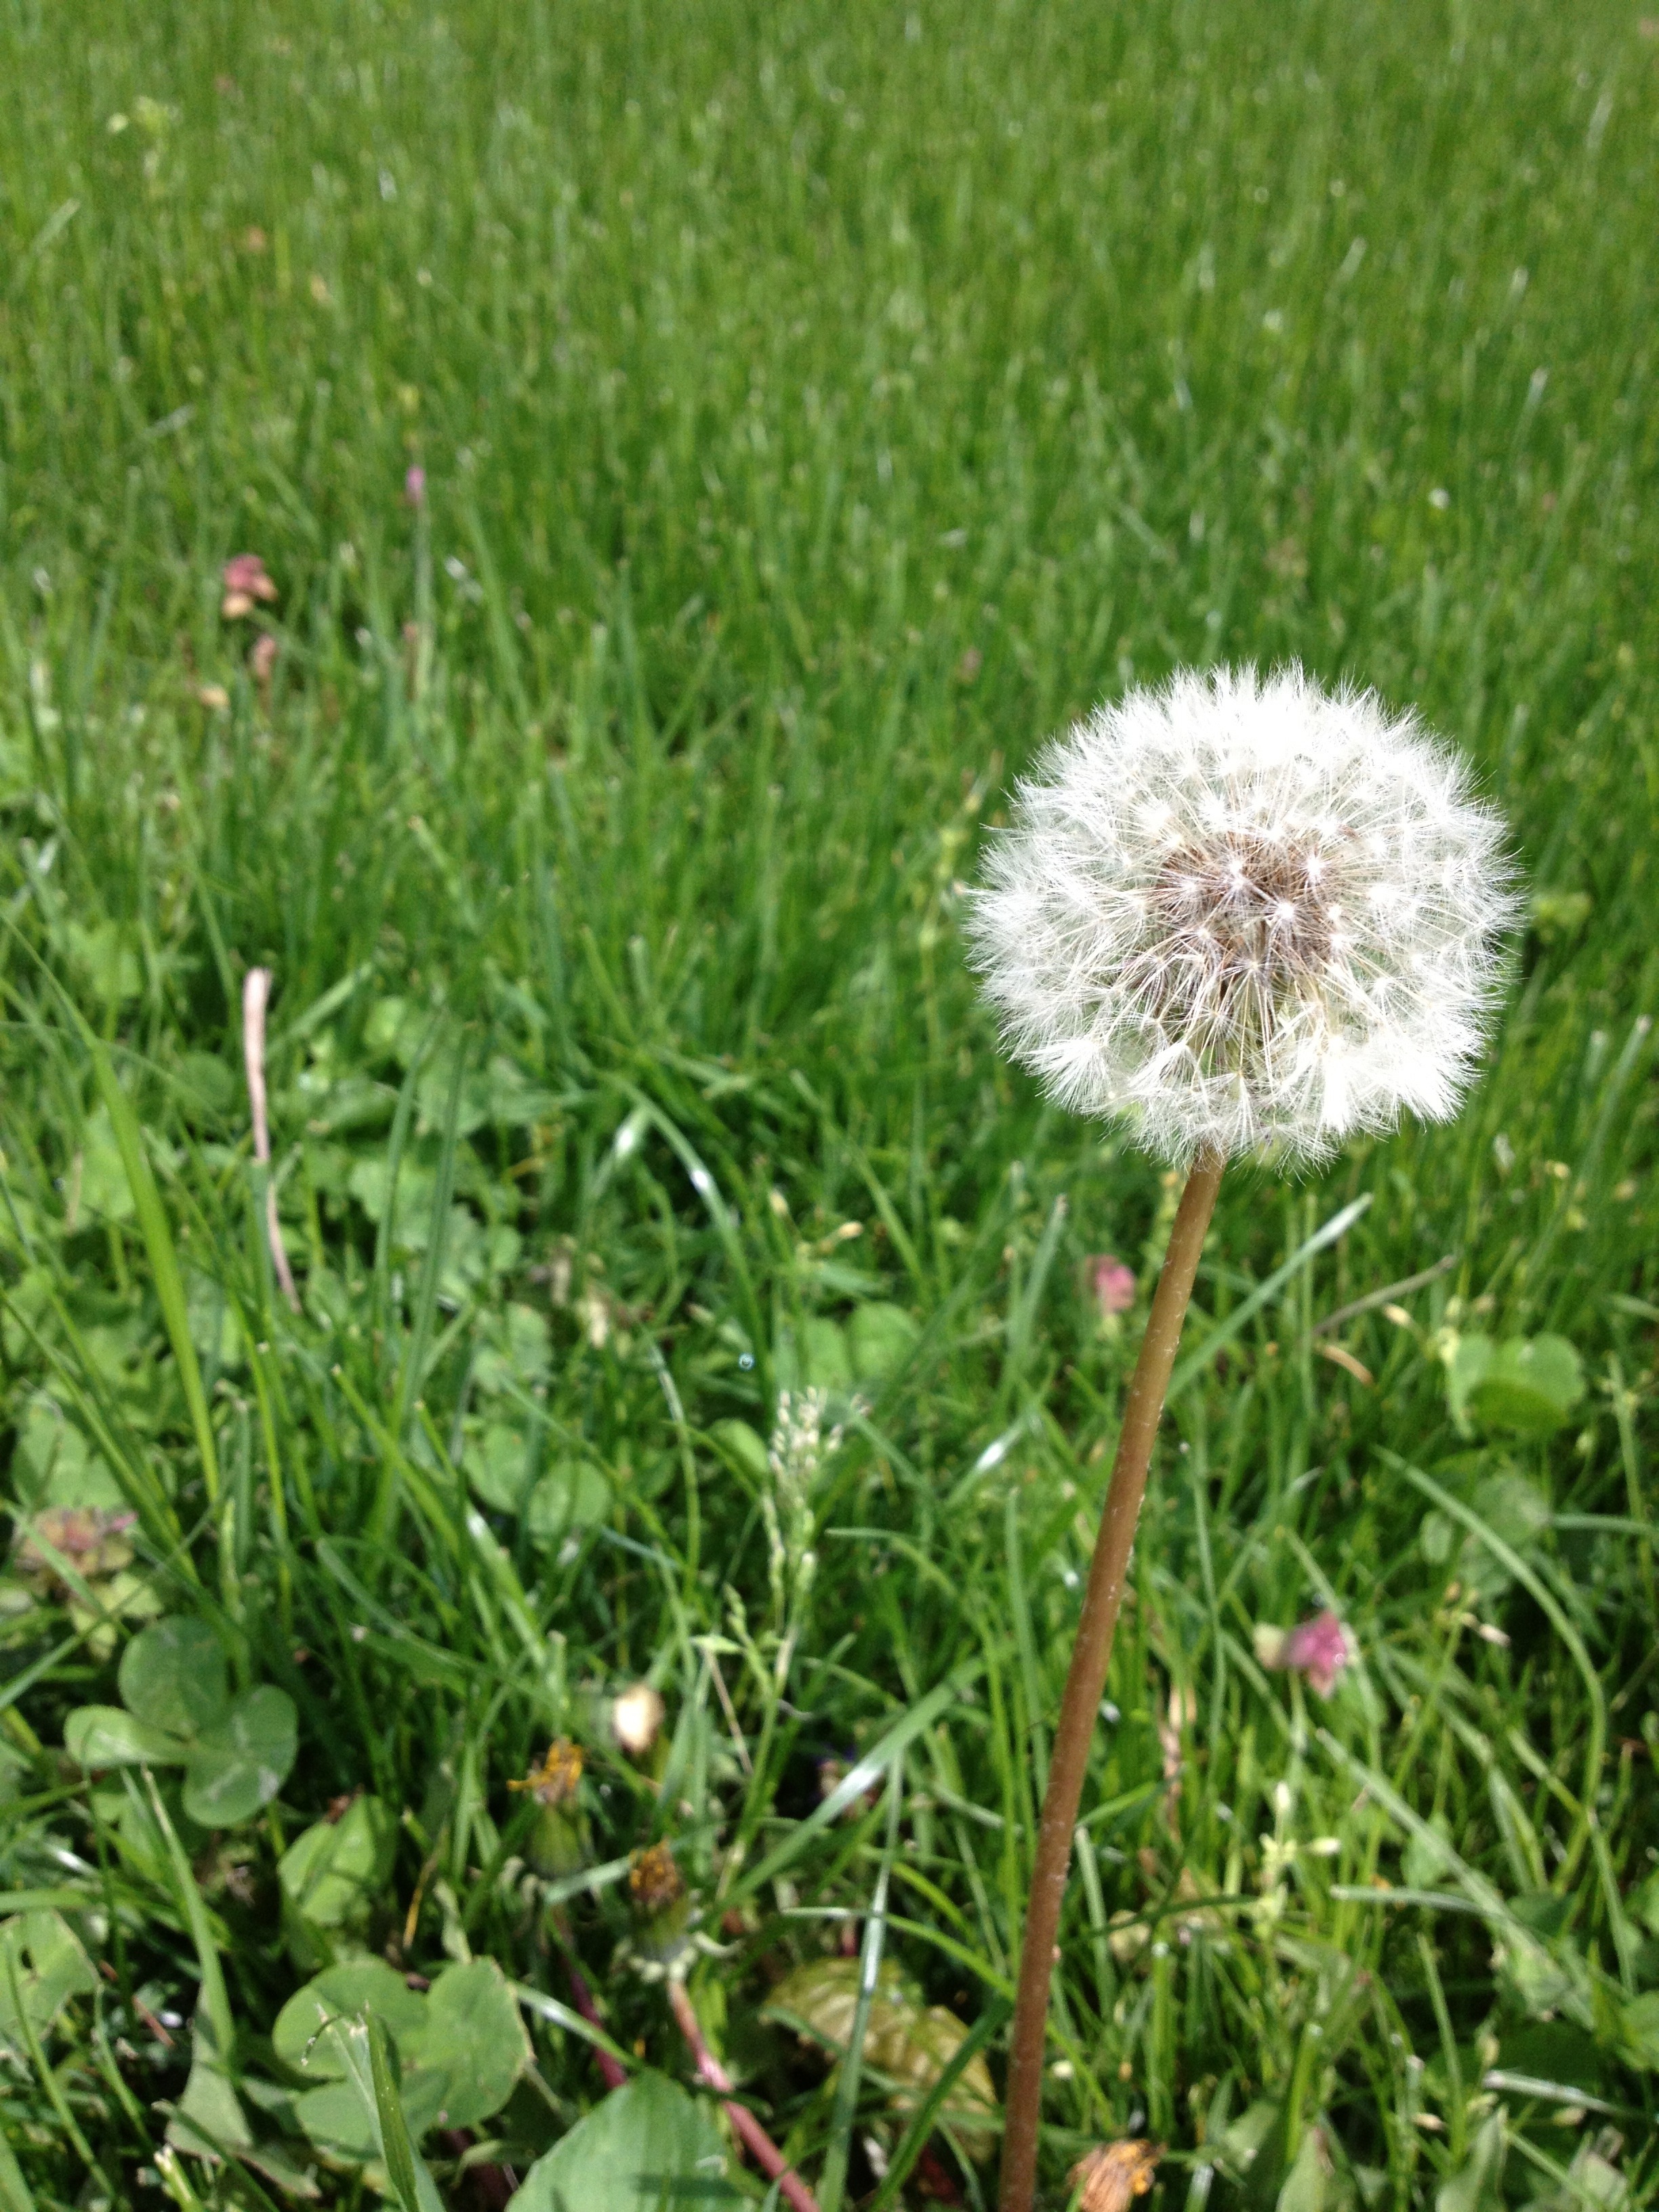
grass, blossom, plant, field, lawn, meadow, dandelion, prairie, stem, leaf, flower, petal, bloom, floral, environment, herb, produce, natural, soil, botany, agriculture, flora, botanical, wildflower, outdoors, grassland, vegetation, thistle, horticulture, organic, flowering plant, daisy family, silybum, annual plant, grass family, land plant